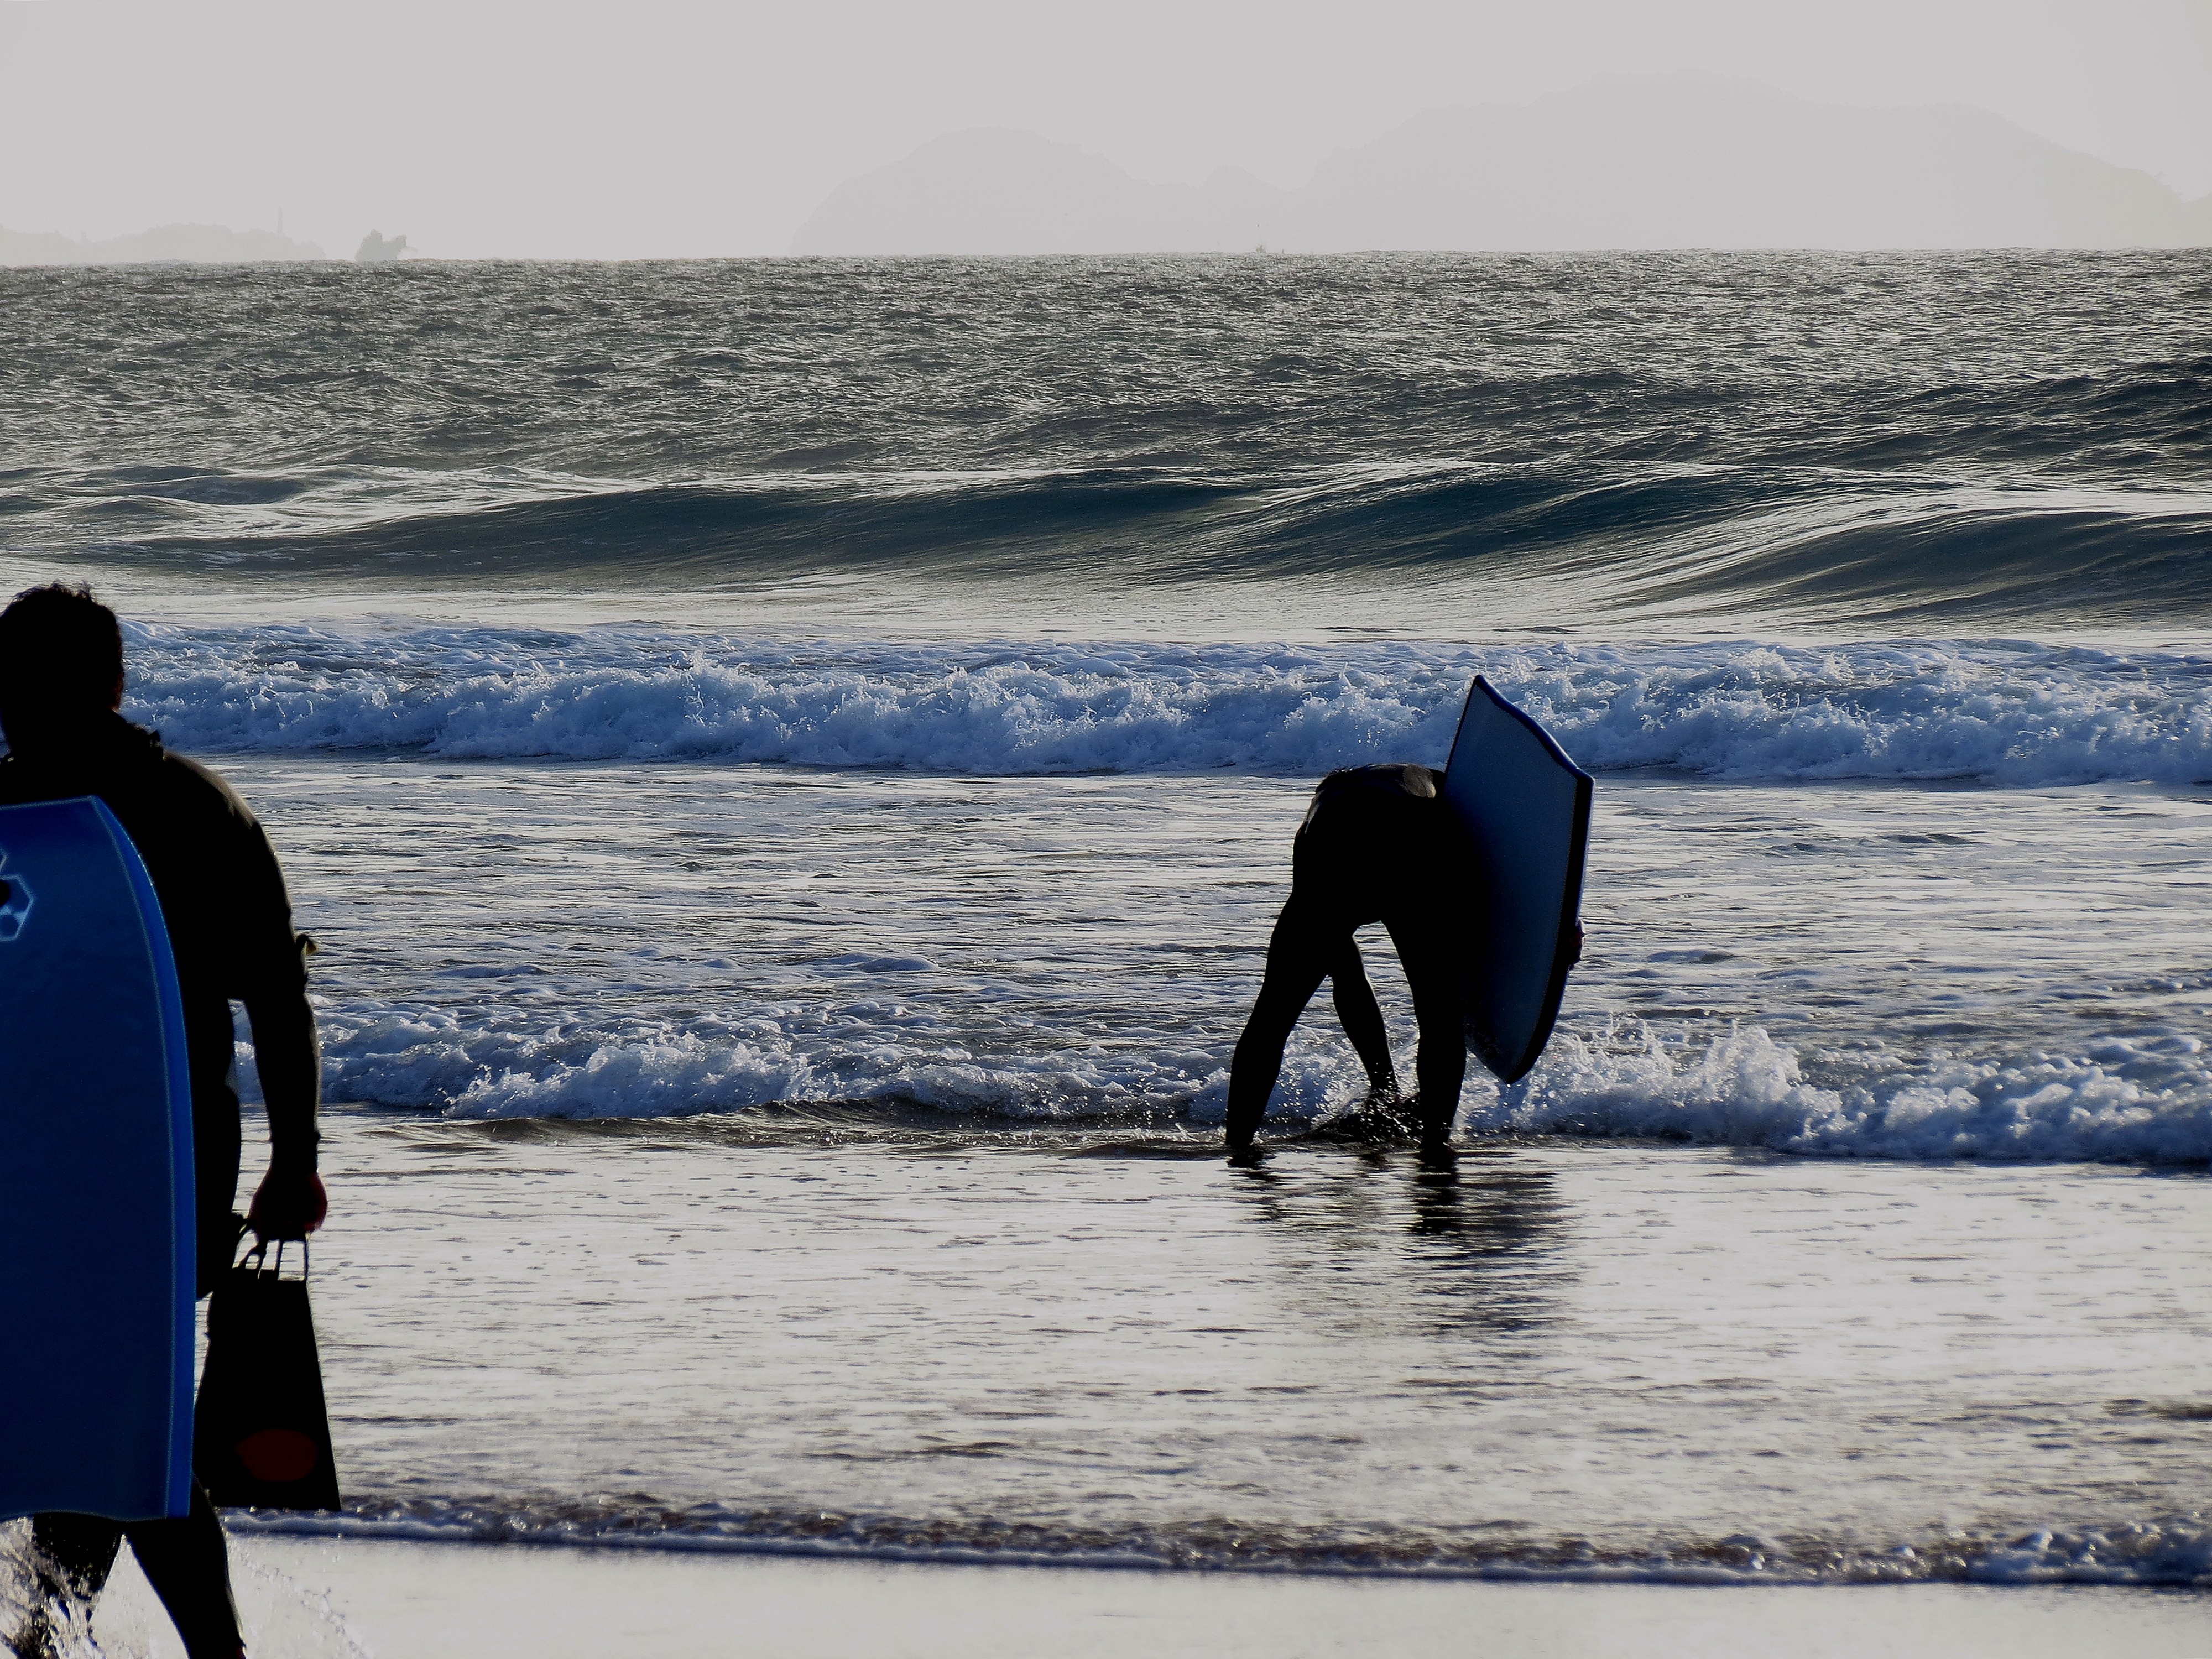
beach, landscape, sea, coast, water, ocean, winter, wave, ice, surfing, surfboard, arctic, season, body of water, spain, sports, galicia, pontevedra, sanxenxo, paisajes, spaa, ggl1, gaby1, canonsx40hs, montalvo, water sport, wind wave, boardsport, surfing equipment and supplies, surface water sports